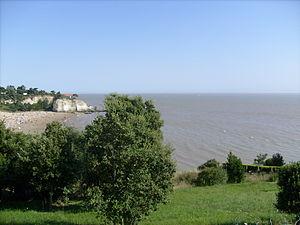
Panorama sur l'estuaire de la Gironde à Meschers
Meschers-sur-Gironde est une commune du Sud-Ouest de la France, située dans le département de la Charente-Maritime. Ses habitants sont appelés les Michelais et les Michelaises.